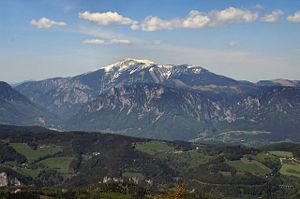
Infrastruktur i Wien / Forsyning
Vandet i Wien stammer siden 1873 fra Schneeberg-området.
Infrastruktur i Wien omfatter vejnet, transportmuligheder og lignende i Østrigs hovedstad Wien.